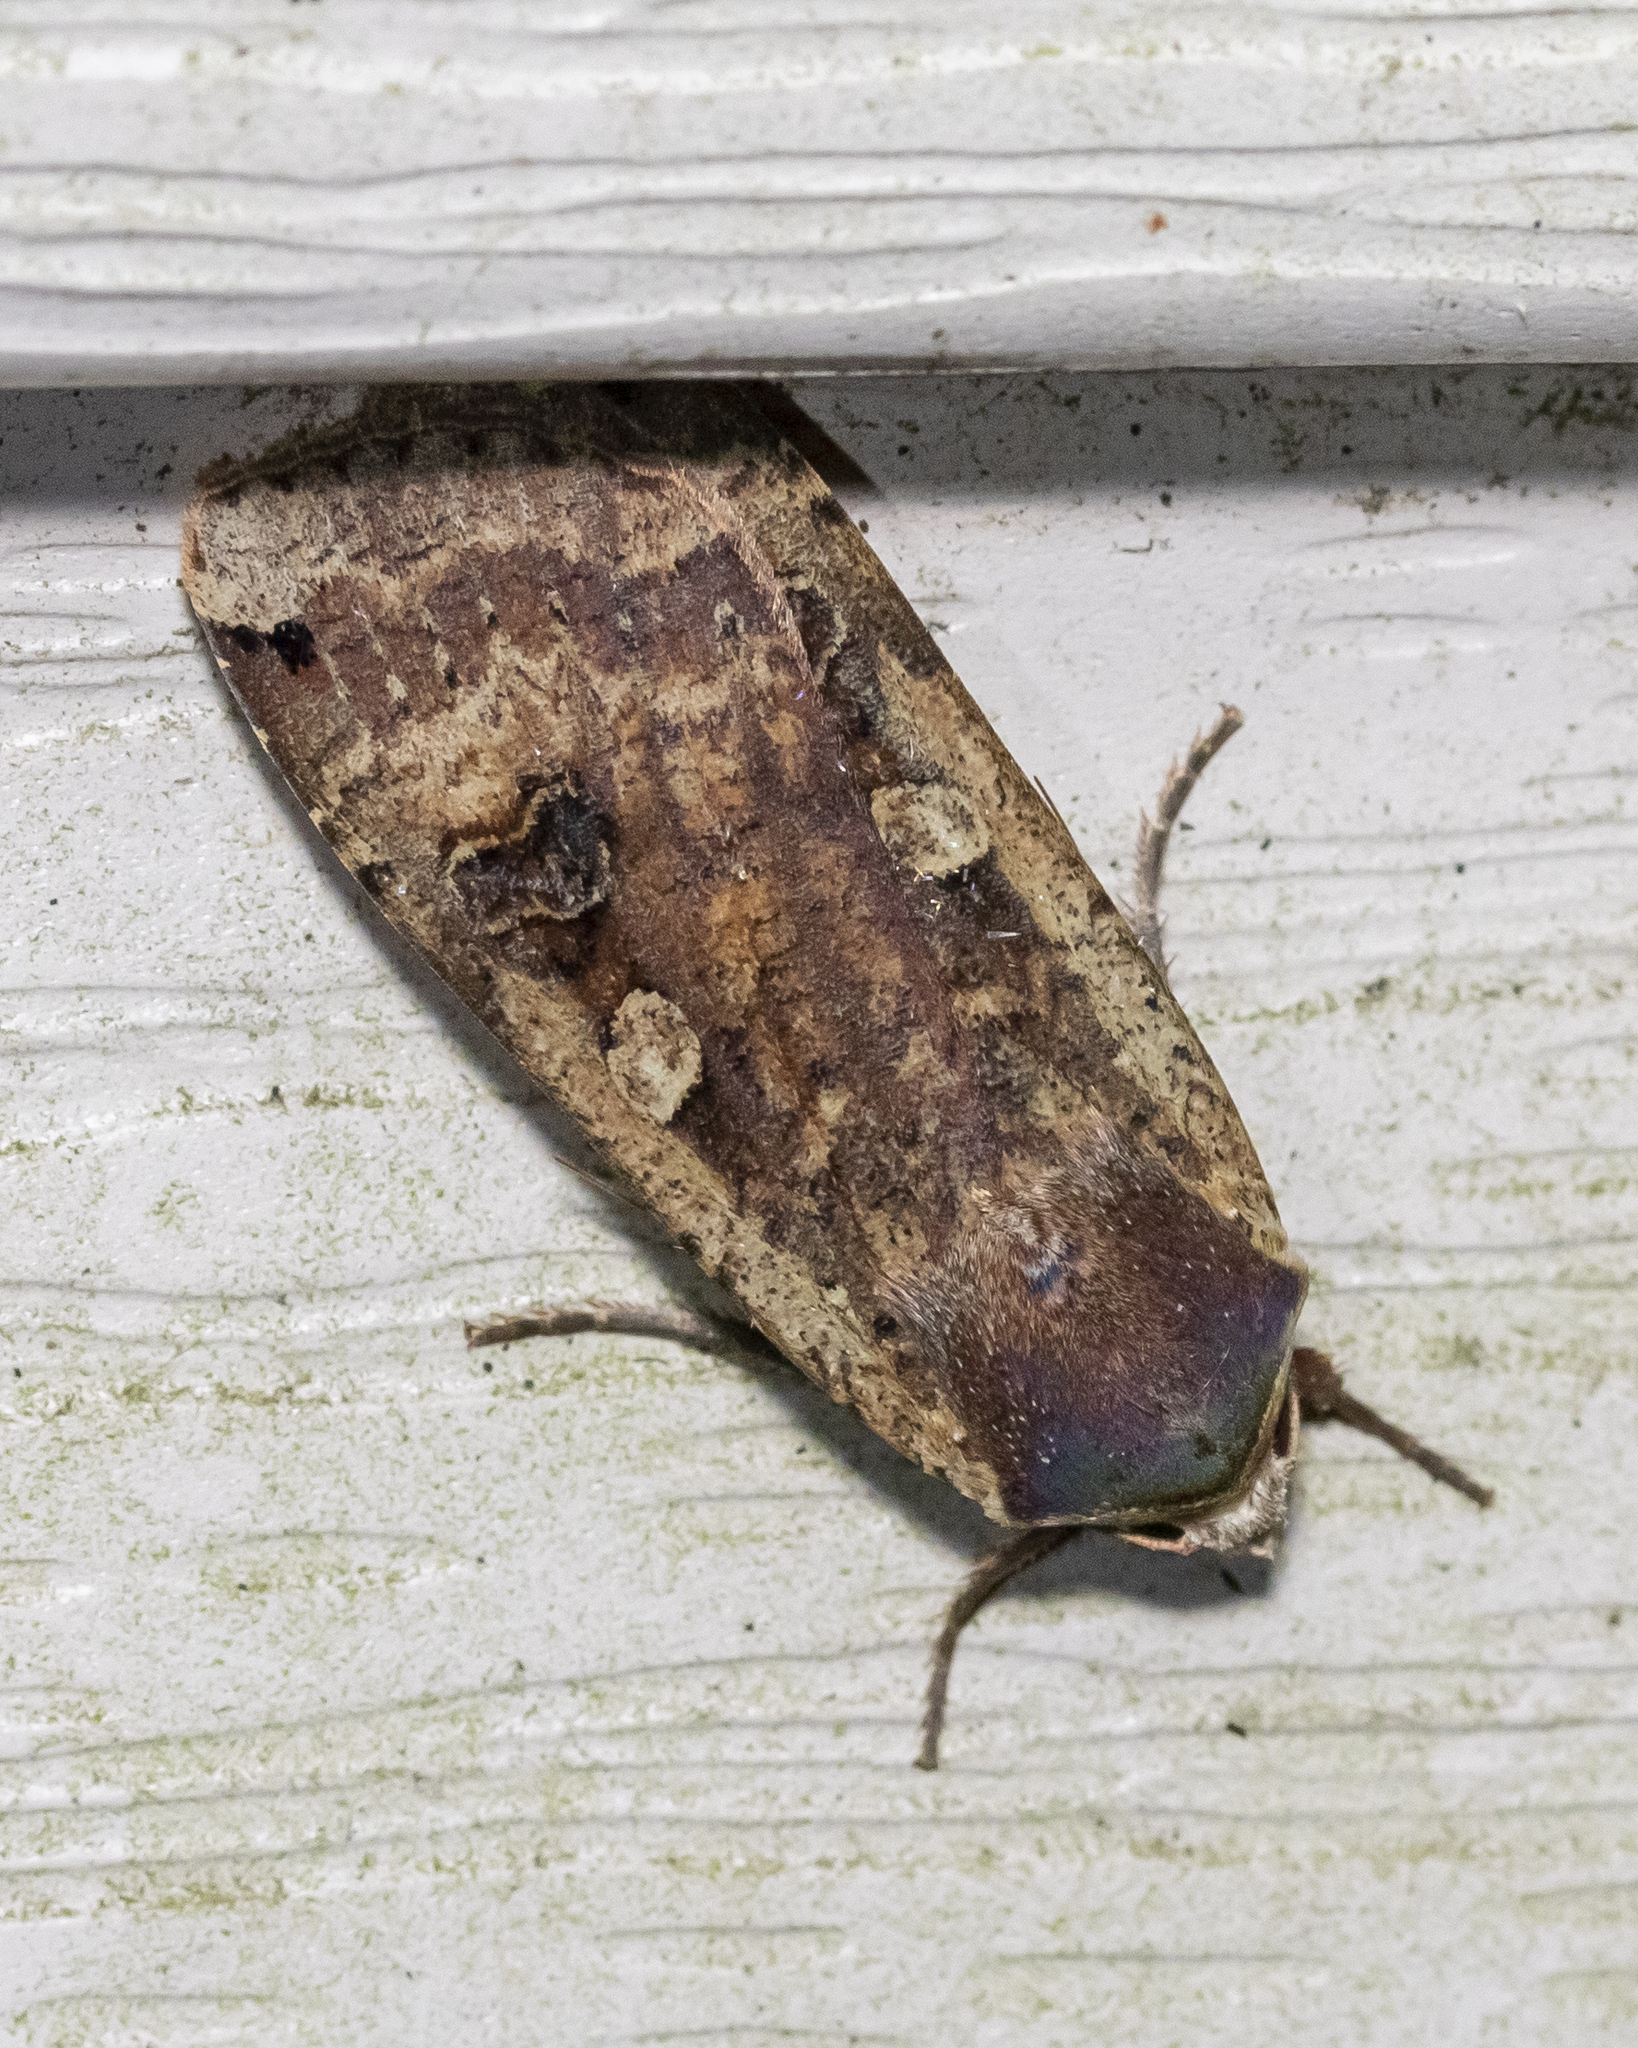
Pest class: cutworms